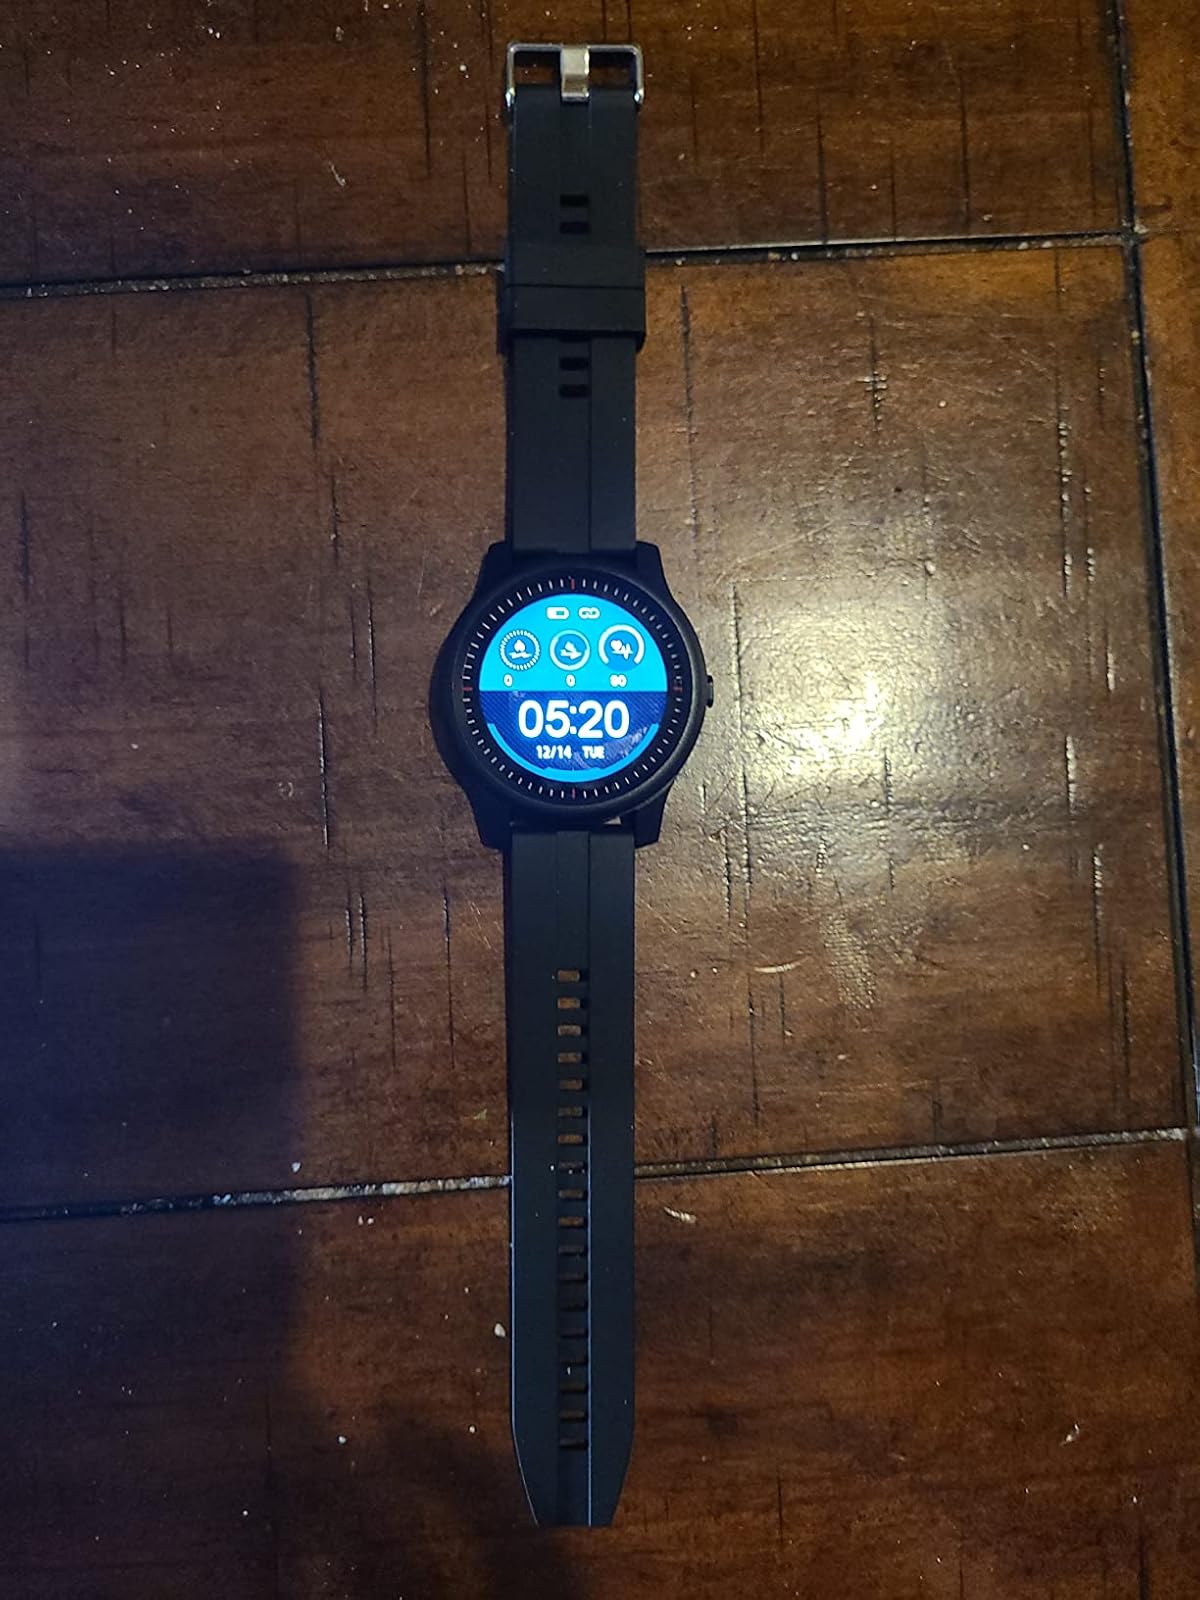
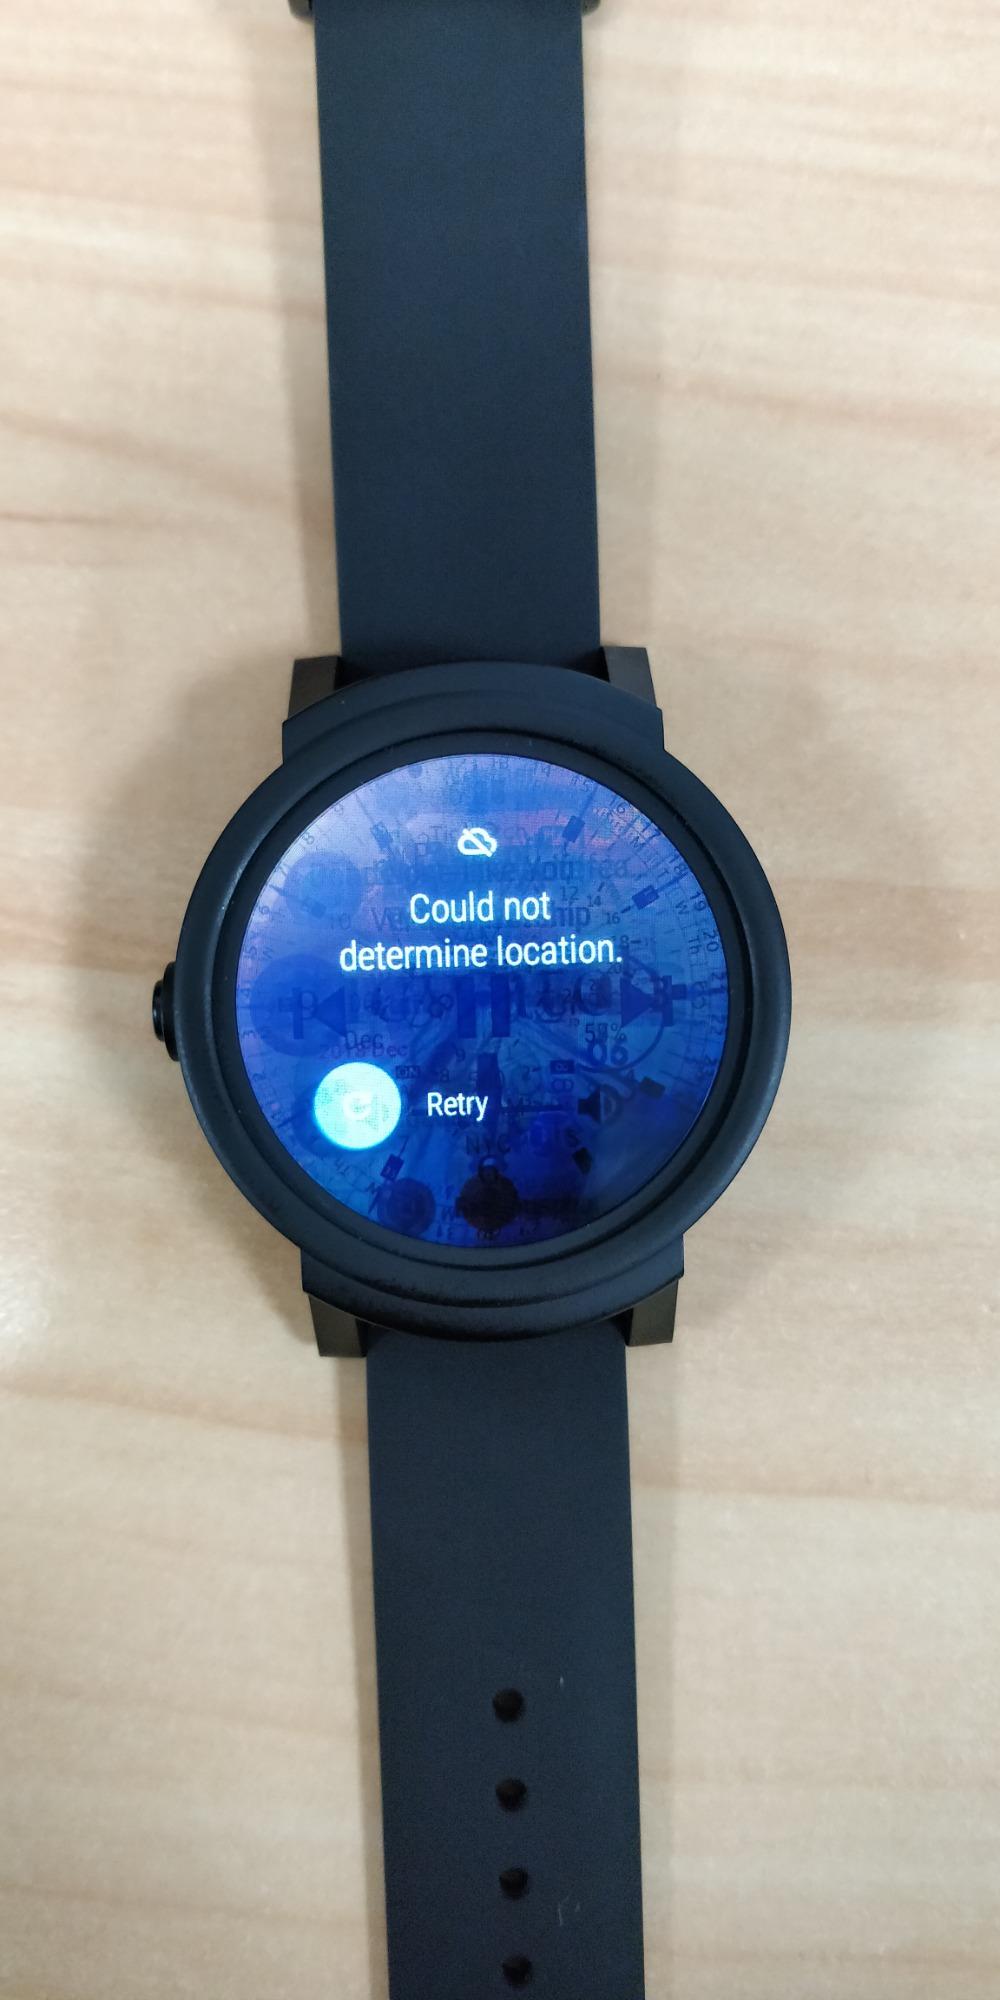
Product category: smartwatch
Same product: no